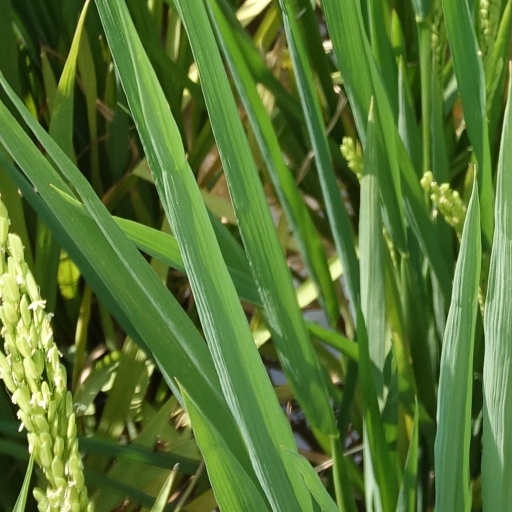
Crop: rice